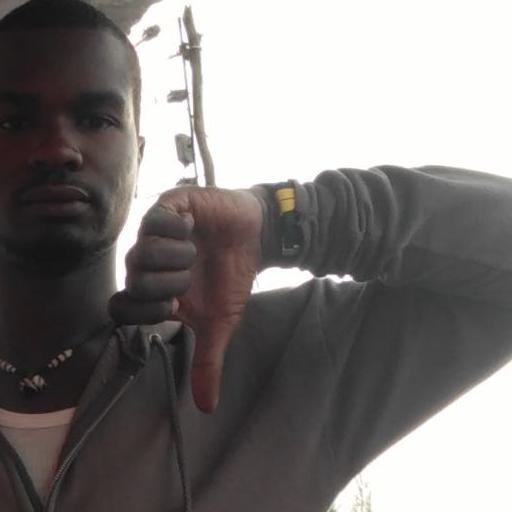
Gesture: dislike